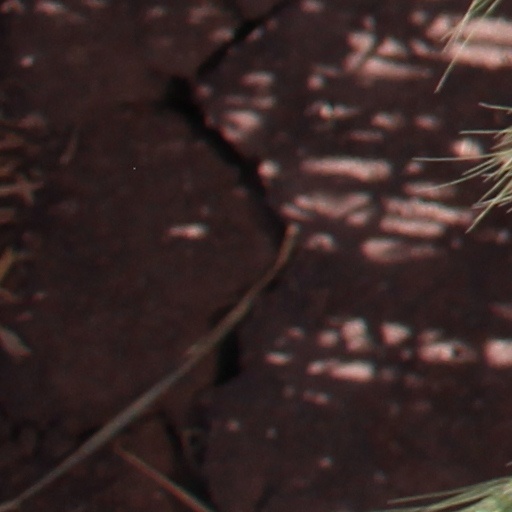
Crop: wheat